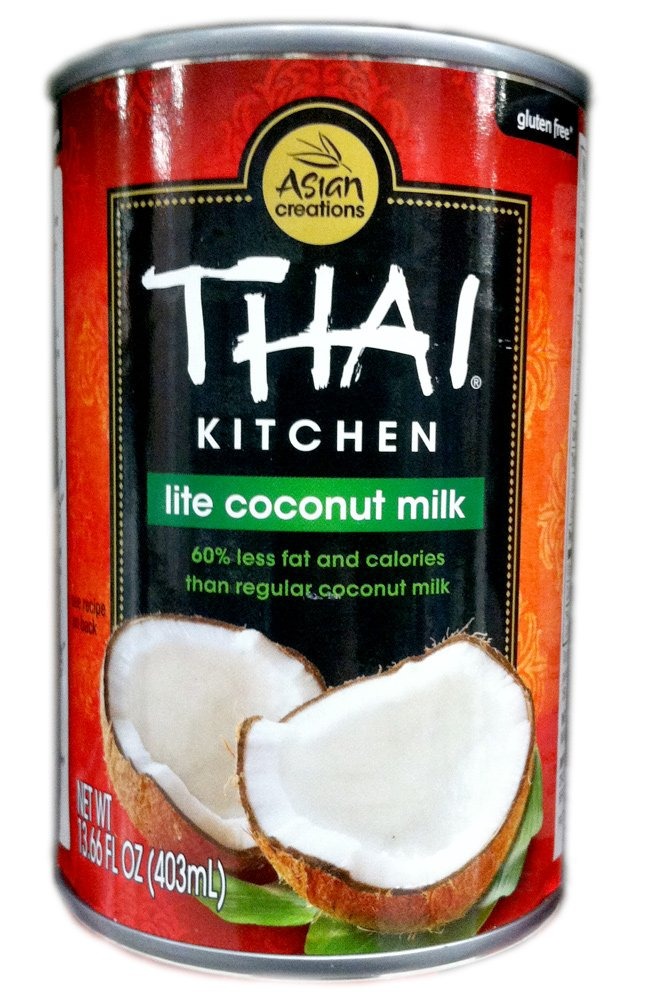
Item Name: Thai Kitchen LITE COCONUT MILK 13.66oz (8 Pack)
Value: 109.28
Unit: Ounce

Price: 2.58